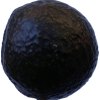
Label: black_avocado